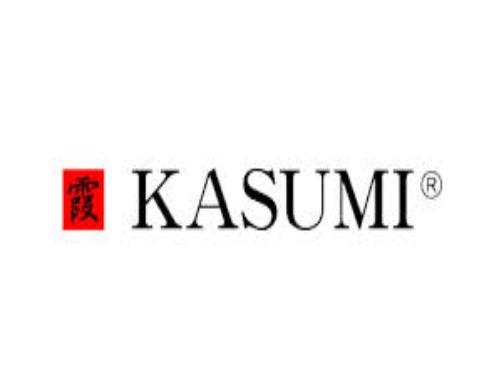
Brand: kasumi
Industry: Clothes